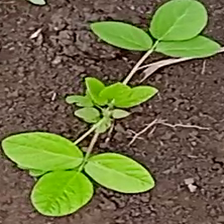
Weed species: Asian_Pigeonwings_(Clitoria Ternatea)